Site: brandenburg
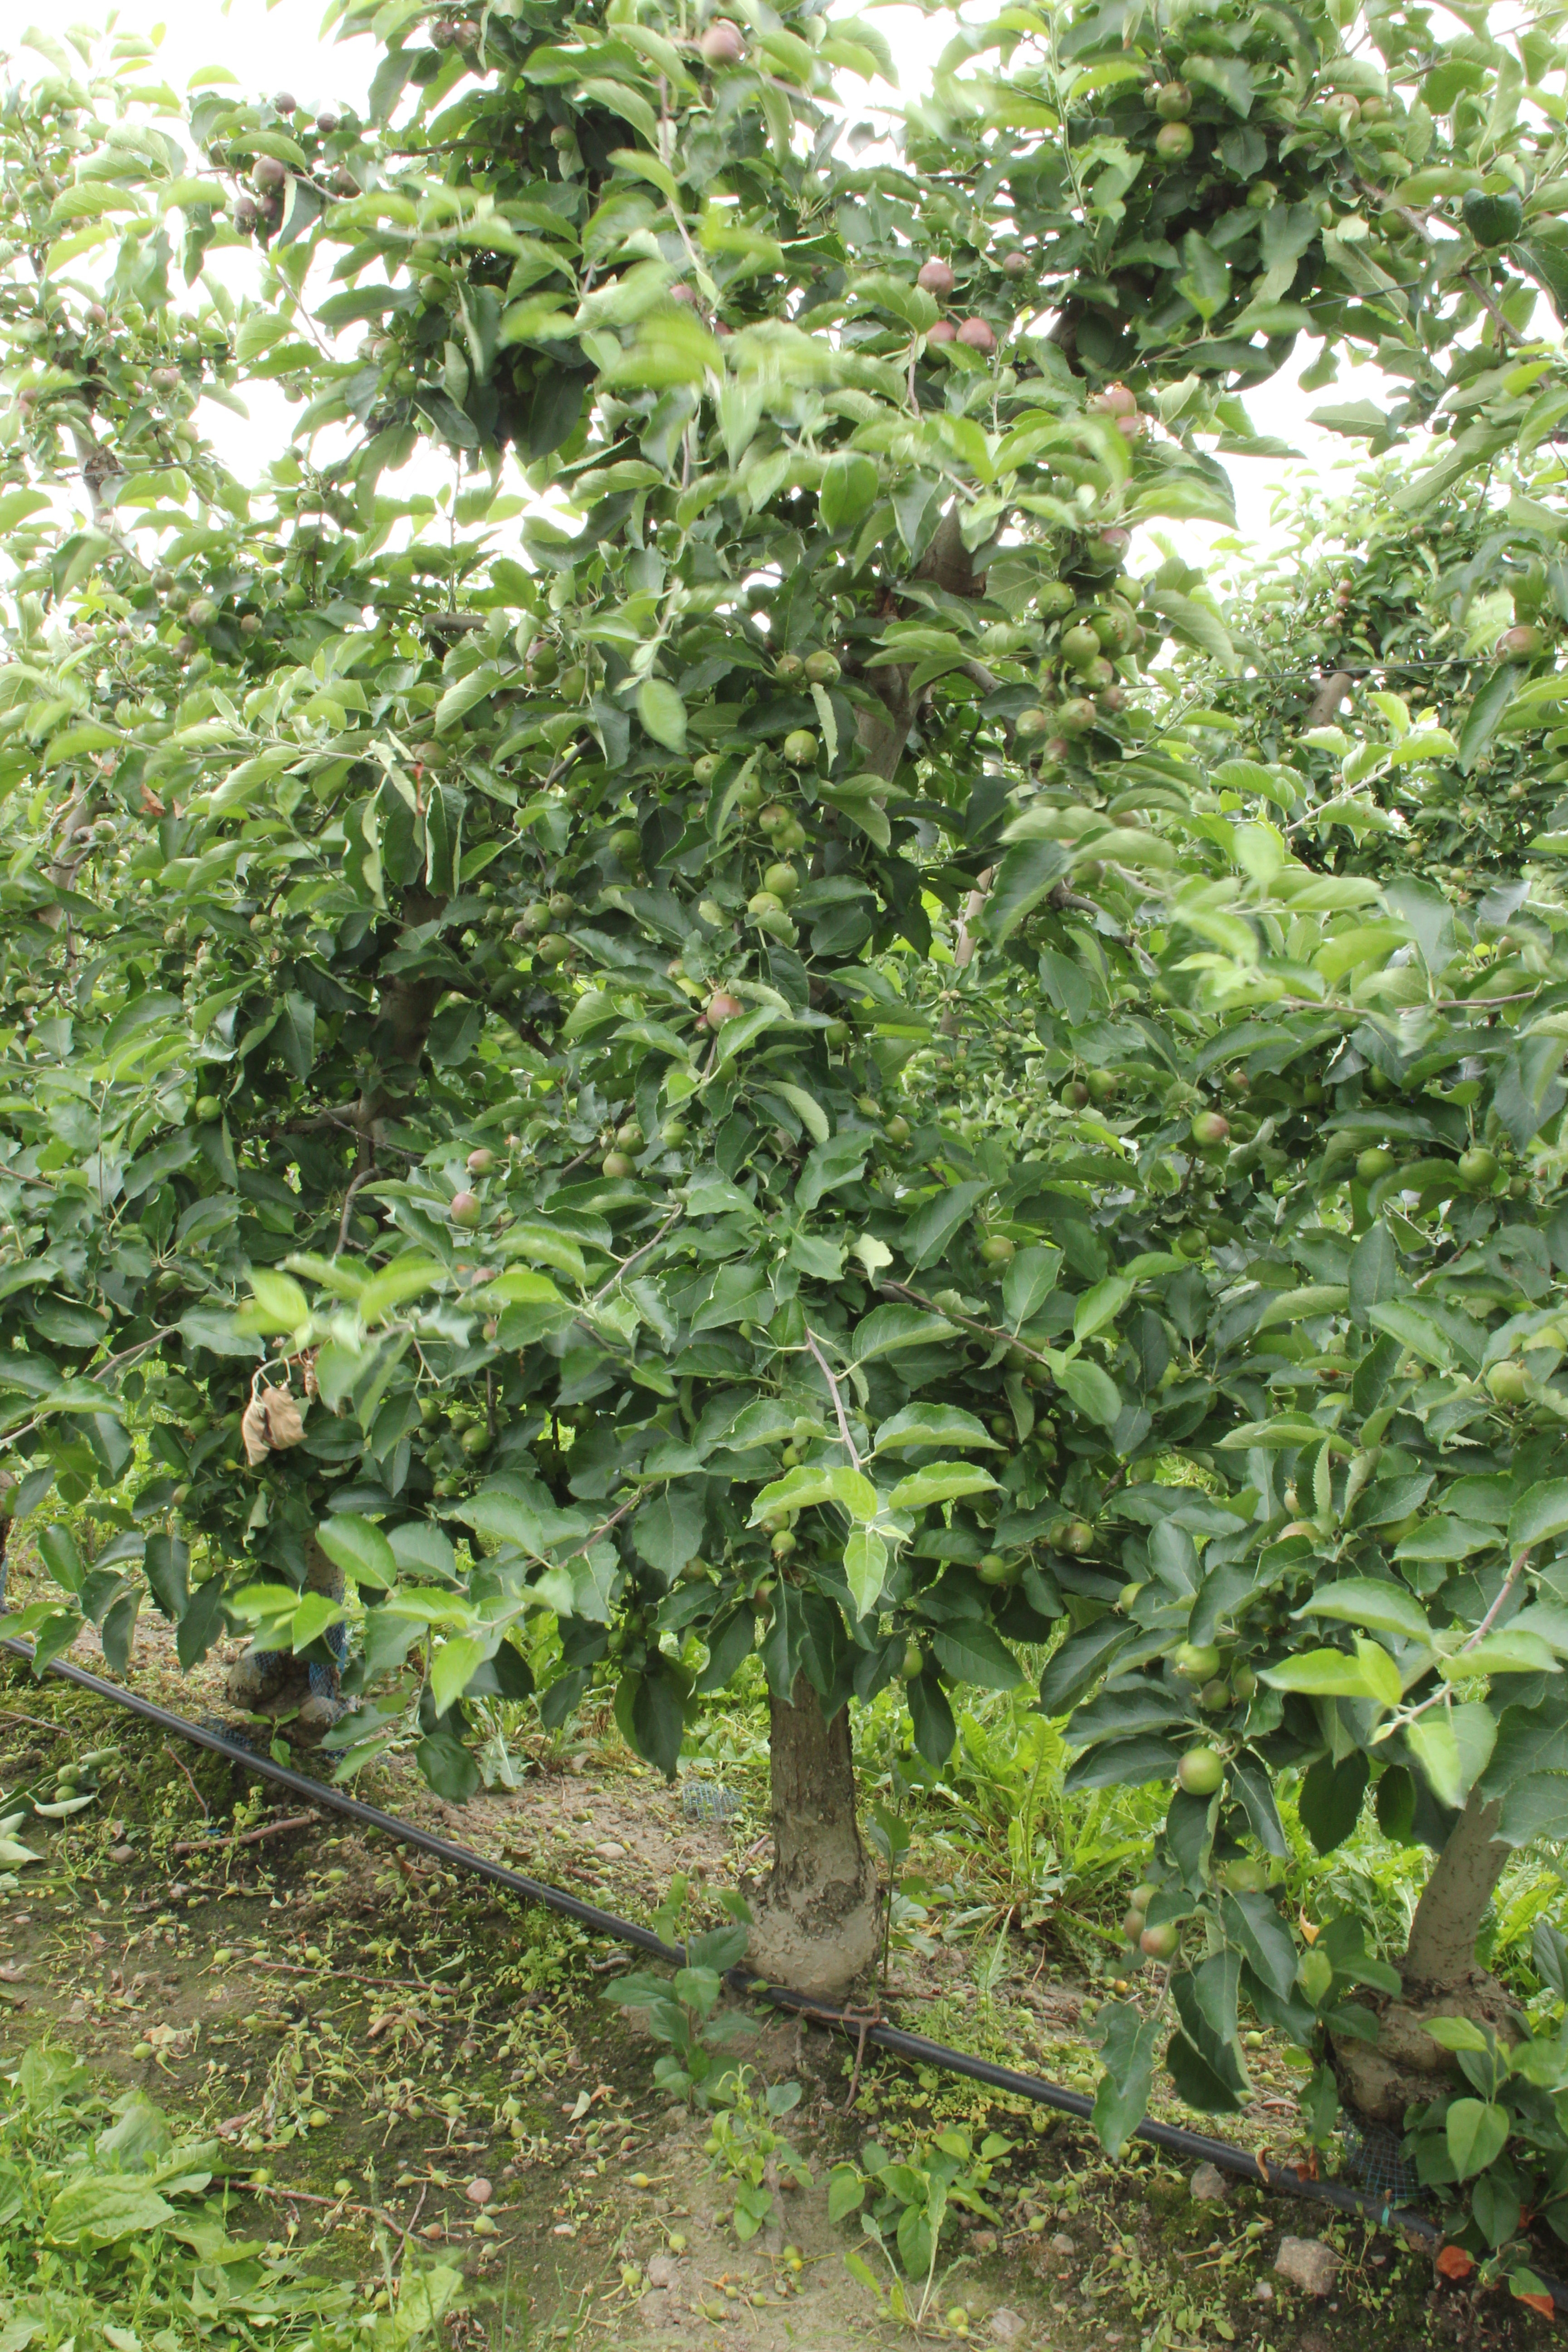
Growth stage (BBCH 73): Development of fruit